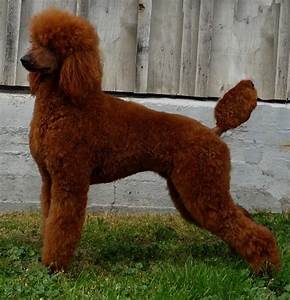
Label: cane